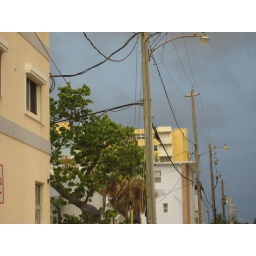
Zoom in again on that tree and that yellow building...